Appalachian folk art

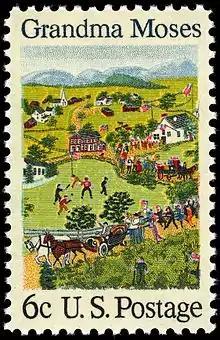
Stamp to honor Grandma Moses

Appalachian women have a legacy of creating art through the weaving of mountain coverlets, which have gained appreciation as an important American art form. Appalachian handweavers also created fabrics used to make various household items on family looms. Coverlet weaving was a work of aesthetic value that took considerable talent and energy to achieve and most clearly expressed the weaver's creativity and personality.